William M. Fassett

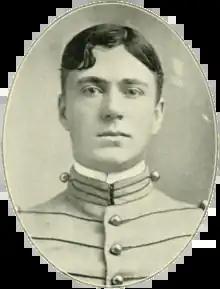
Fassett as a cadet.

Fassett was born on January 28, 1876, in Nashua, New Hampshire. He graduated from the United States Military Academy in 1897 and was commissioned into the infantry.